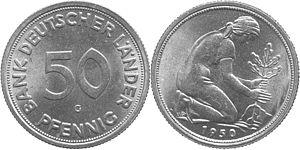
La Bank Deutscher Länder fut la banque centrale des secteurs d'occupation occidentaux et de la République fédérale d'Allemagne de 1948 à 1957.